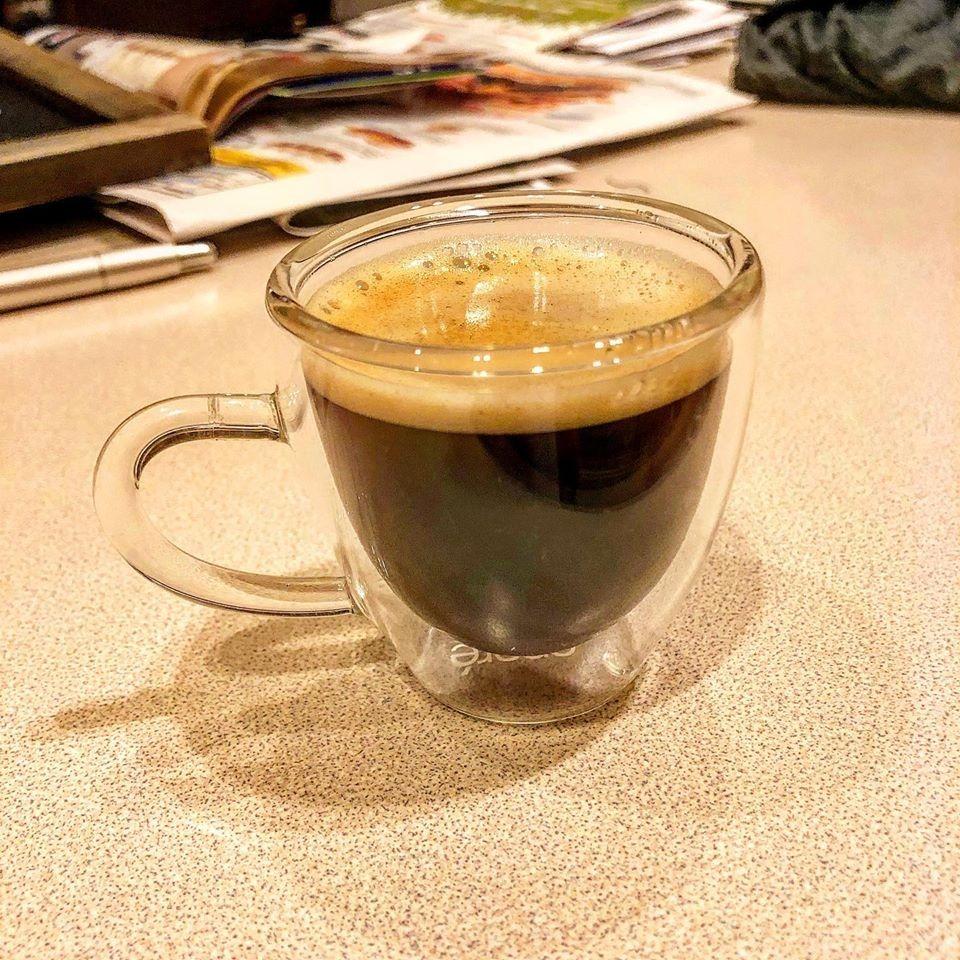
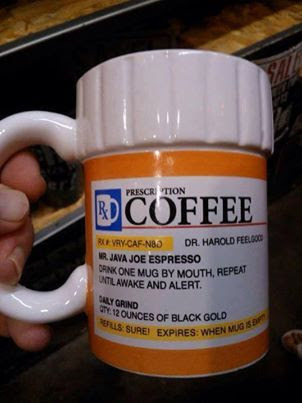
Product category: items_mug
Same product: no